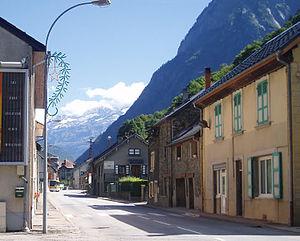
Village de Livet
Livet-et-Gavet est une commune française située dans le département de l'Isère en région Auvergne-Rhône-Alpes à 30 minutes au sud de Grenoble.